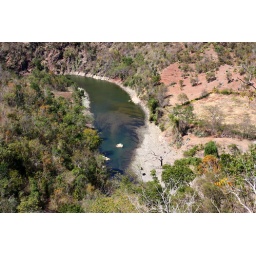
Notice the beach cows in the distance. . .